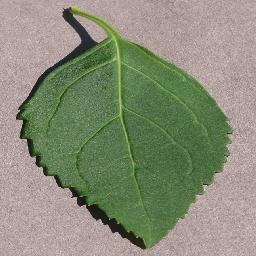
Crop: cherry
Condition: (including_sour)_healthy